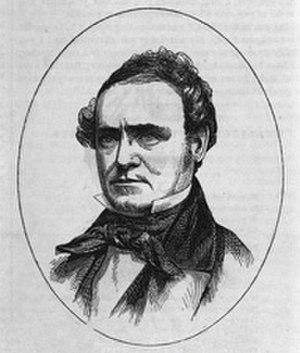
Cette page recense les sénateurs de l'État de Californie aux États-Unis depuis 1850.
John B. Weller, est un homme politique américain.